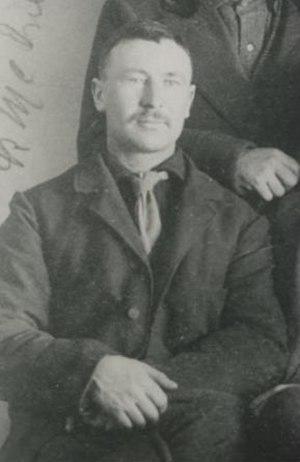
"Leroy Napoleon ""Jack"" McQuesten, était un Pionnier en Alaska et au Yukon. Il était à la fois un explorateur, un commerçant, un prospecteur. Il a été appelé le Père du Yukon, mais aussi Yukon Jack, Capitaine Jack, et Père de l'Alaska. Il est né à Litchfield, dans le New Hampshire en 1836.